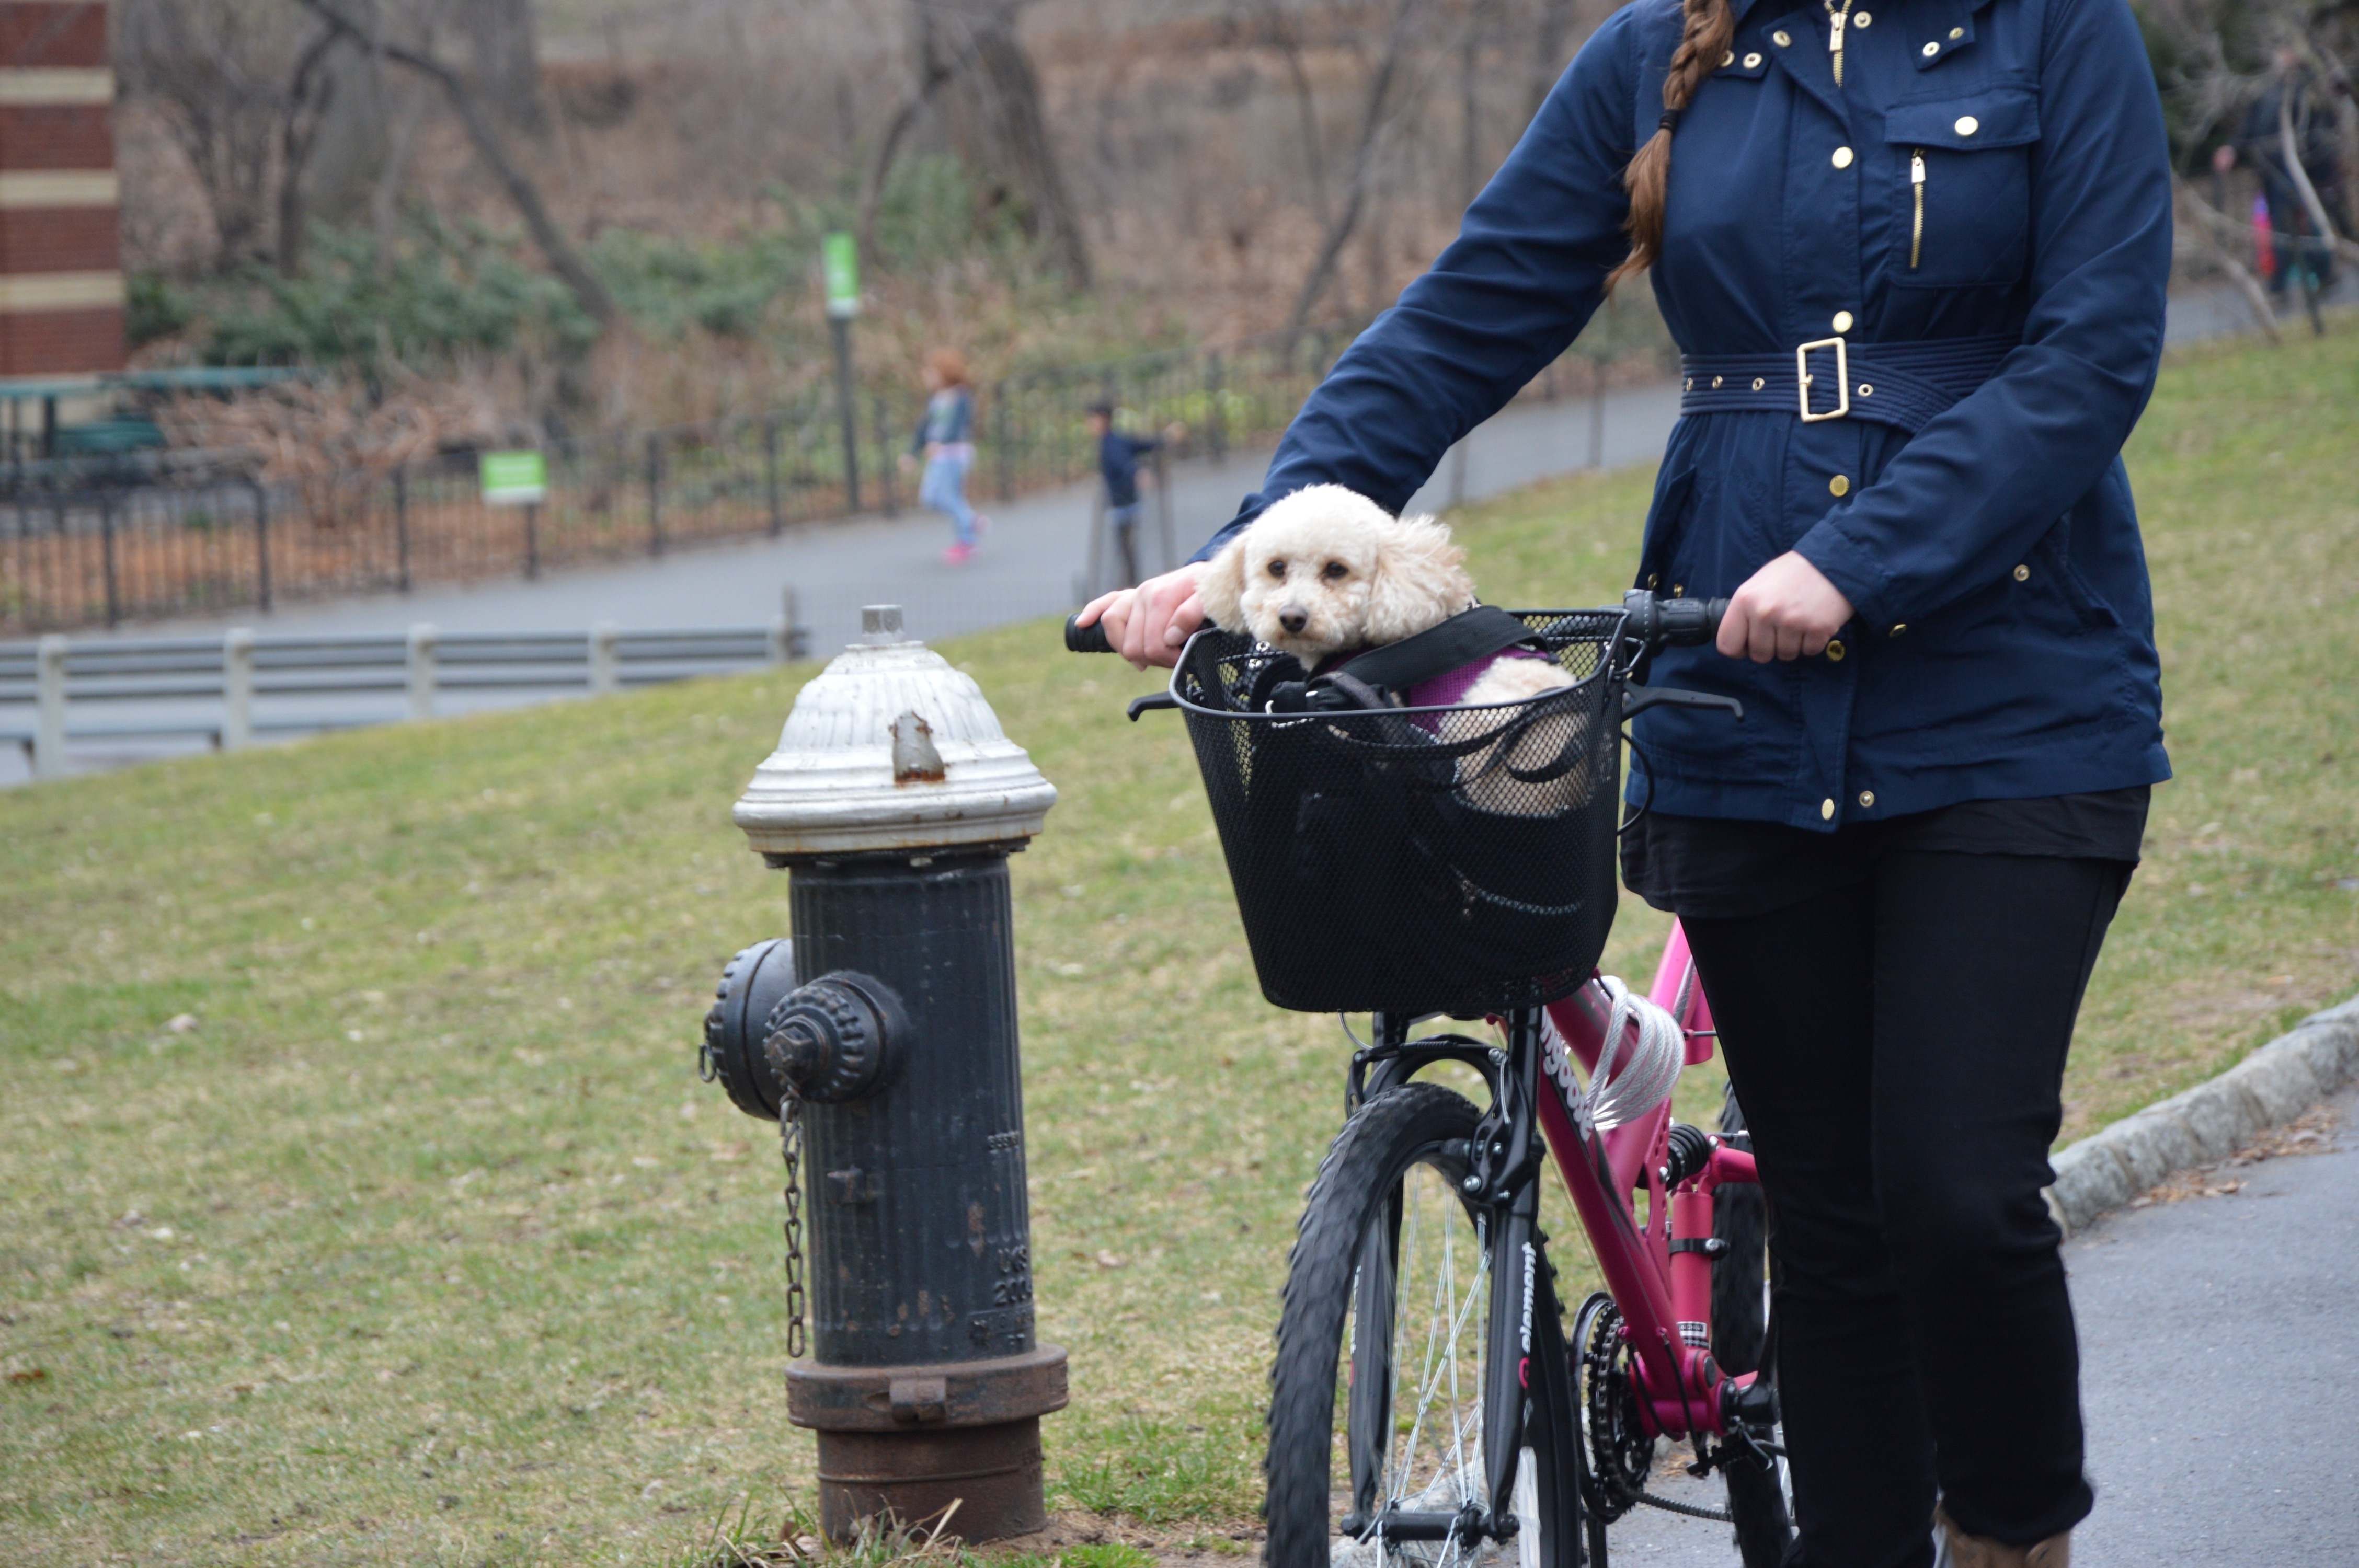
bicycle, bike, puppy, dog, pet, vehicle, central park, sports equipment, cycling, race, sports, domestic animals, cyclo cross, endurance sports